Maidashi

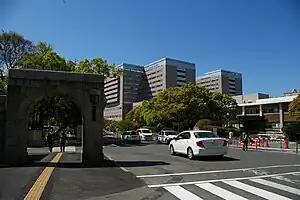
Kyushu University Hospital

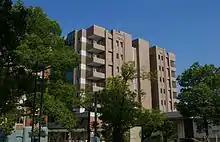
Kyushu University Station for Collective Research II

means "horse" and means "offer" in Japanese. It is said that the name of "Maidashi" derives from a historical event at which the town people provided horses for participants at a festival in "Hakozaki-gu". The name has been used since the end of Heian Period. Formally it belonged in (in , it was written as .